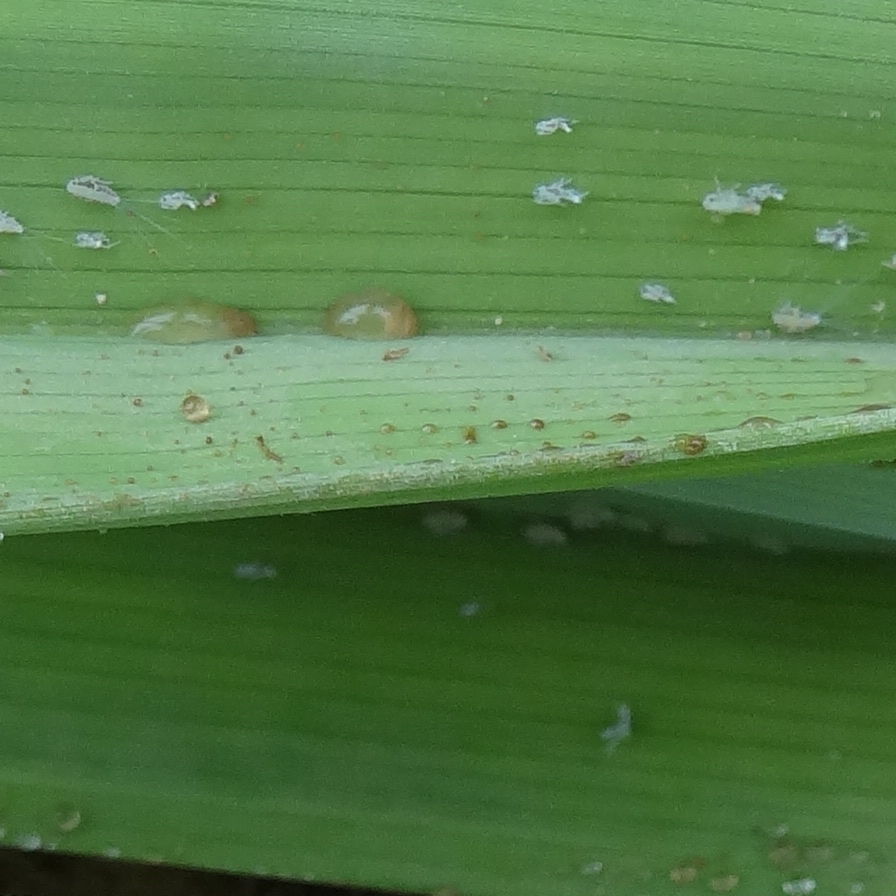
Label: Dubas